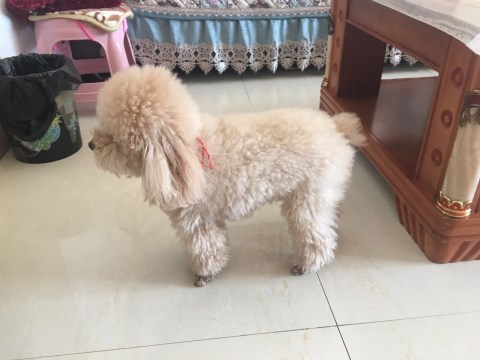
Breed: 7449-n000128-teddy